Question: What color is the knife handle?
Tambaya: Mene launin marikar wuƙa?
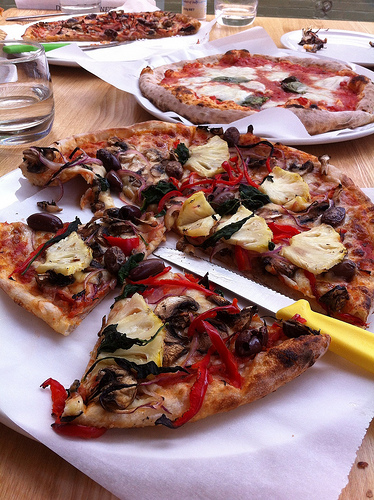
Answer: Yellow.
Amsa: Rawaya.